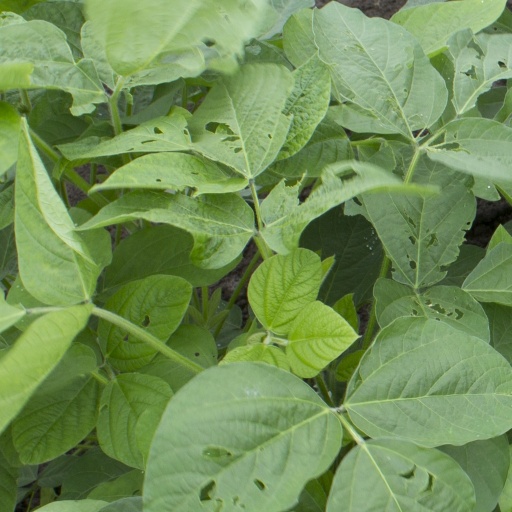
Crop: soybean